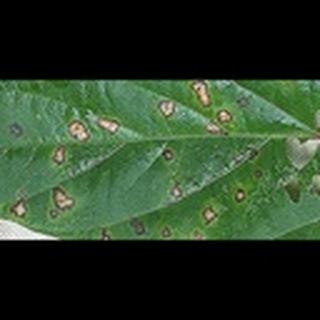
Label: cotton_target_spot